Grand Canal (China)

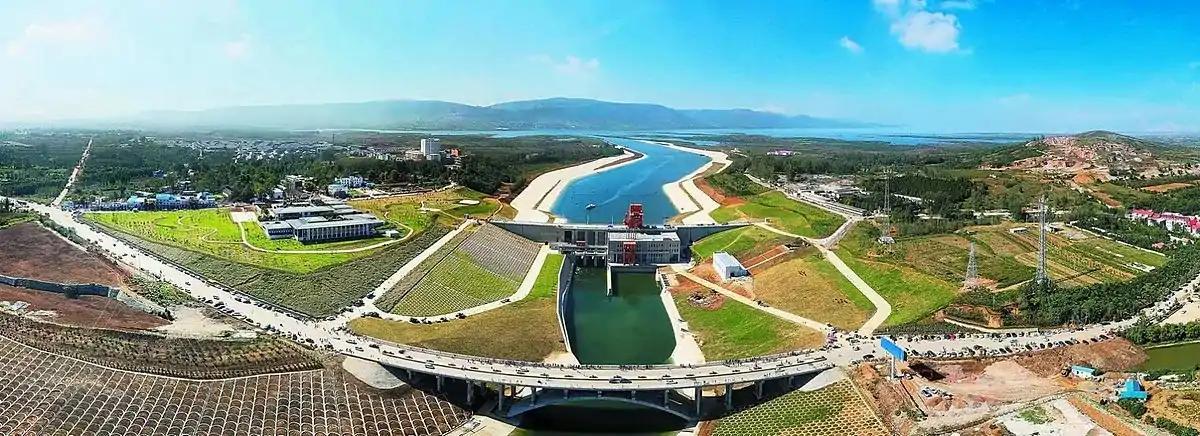
The South–North Water Transfer Project central route starting point in Nanyang. Looking "upstream", toward the Danjiangkou Reservoir, from which the water is coming.

The fifth section of the canal extends for a distance of from Linqing to Tianjin along the course of the canalized Wei River. Though one of the northernmost sections, its name derives from its position relative to Tianjin. The Wei River at this point is heavily polluted while drought and industrial water extraction have left it too low to be navigable. The canal, now in Hebei province, passes through the cities of Dezhou and Cangzhou. Although to spectators, the canal appears to be a deep waterway in these city centers, its depth is maintained by weirs and the canal is all but dry where it passes through the surrounding countryside. At its terminus, the canal joins the Hai River in the center of Tianjin City before turning north-west.